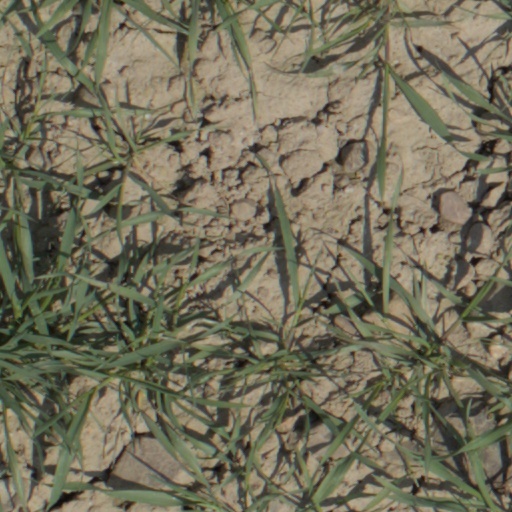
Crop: wheat